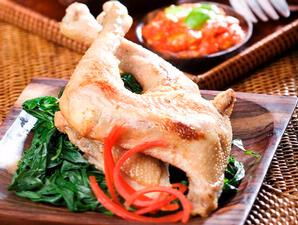
Label: ayam_pop